35th Field Artillery Regiment

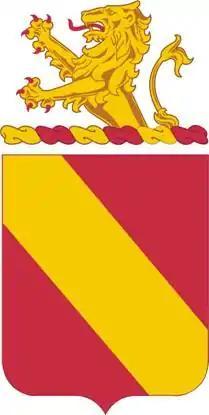
35th Field Artillery Regiment coat of arms

The 35th Field Artillery Regiment is a field artillery regiment of the United States Army.